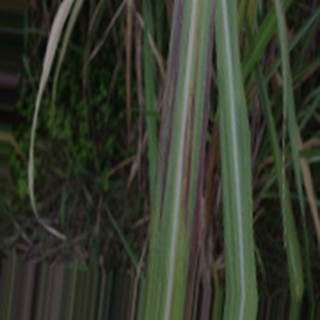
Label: sugarcane_bacterial_blight